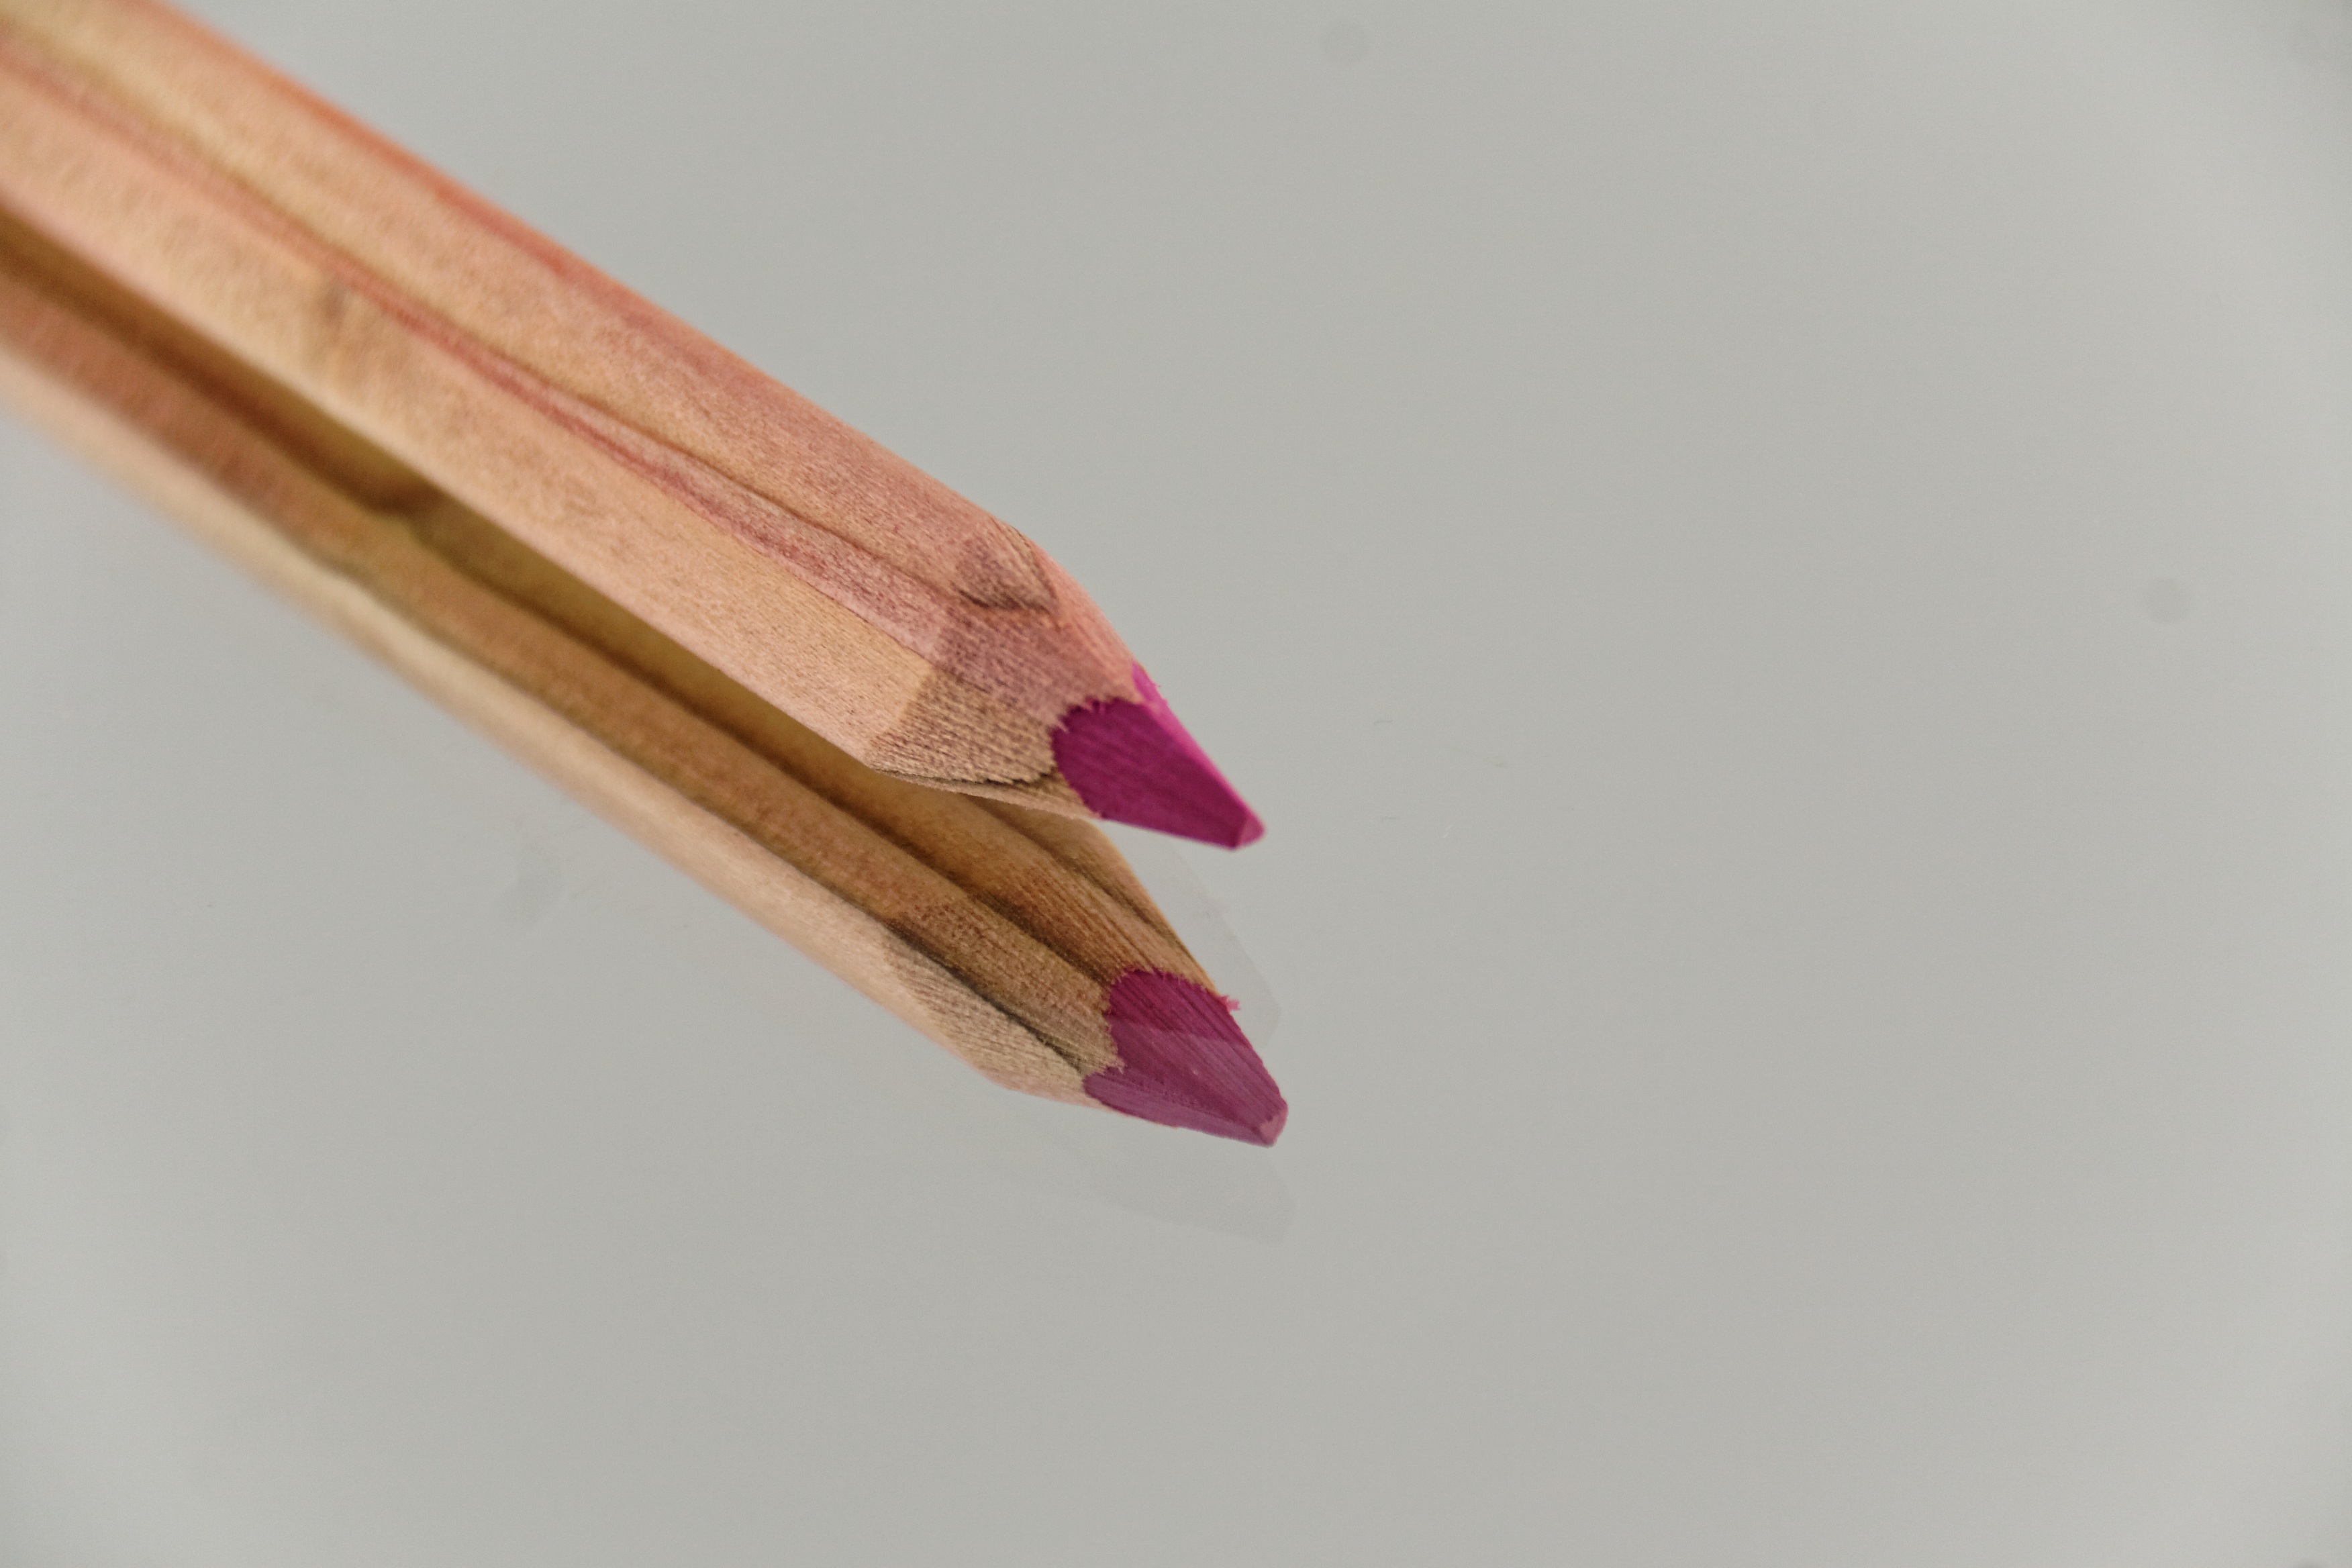
writing, hand, pencil, wood, petal, finger, red, color, colorful, pink, paper, close up, art, children, creativity, pens, school, draw, leave, pointed, colored pencils, colour pencils, writing accessories